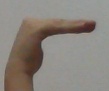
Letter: haa